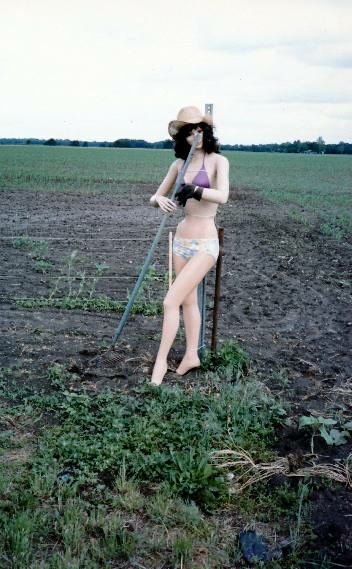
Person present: Yes